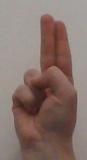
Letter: taa